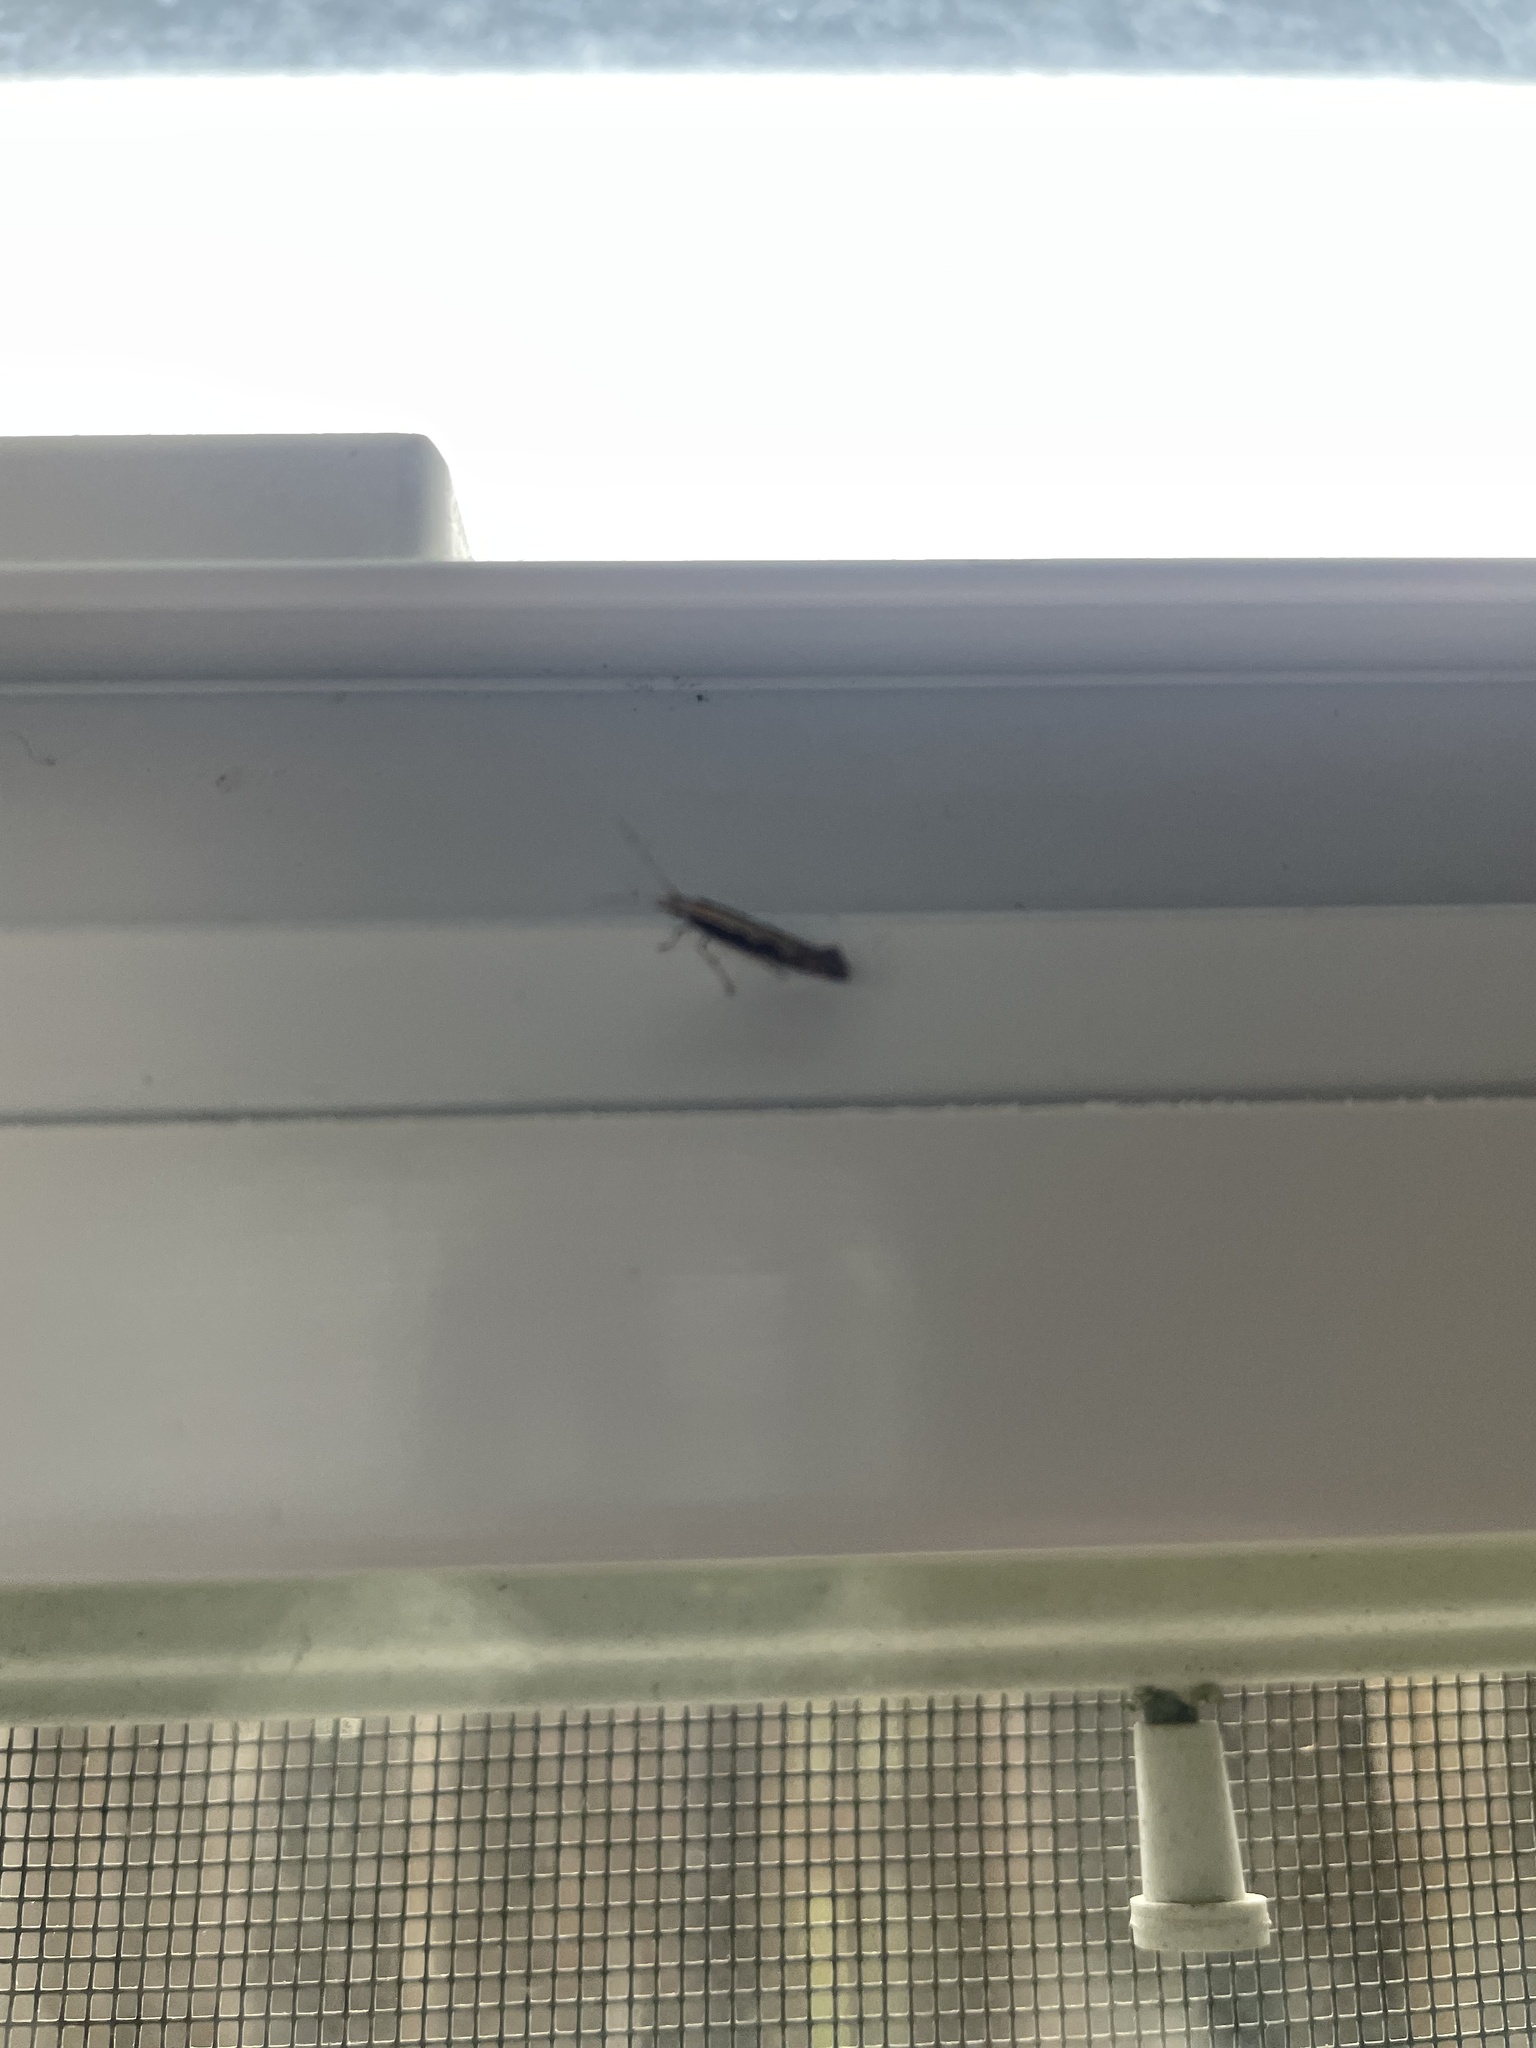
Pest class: diamondback_moth